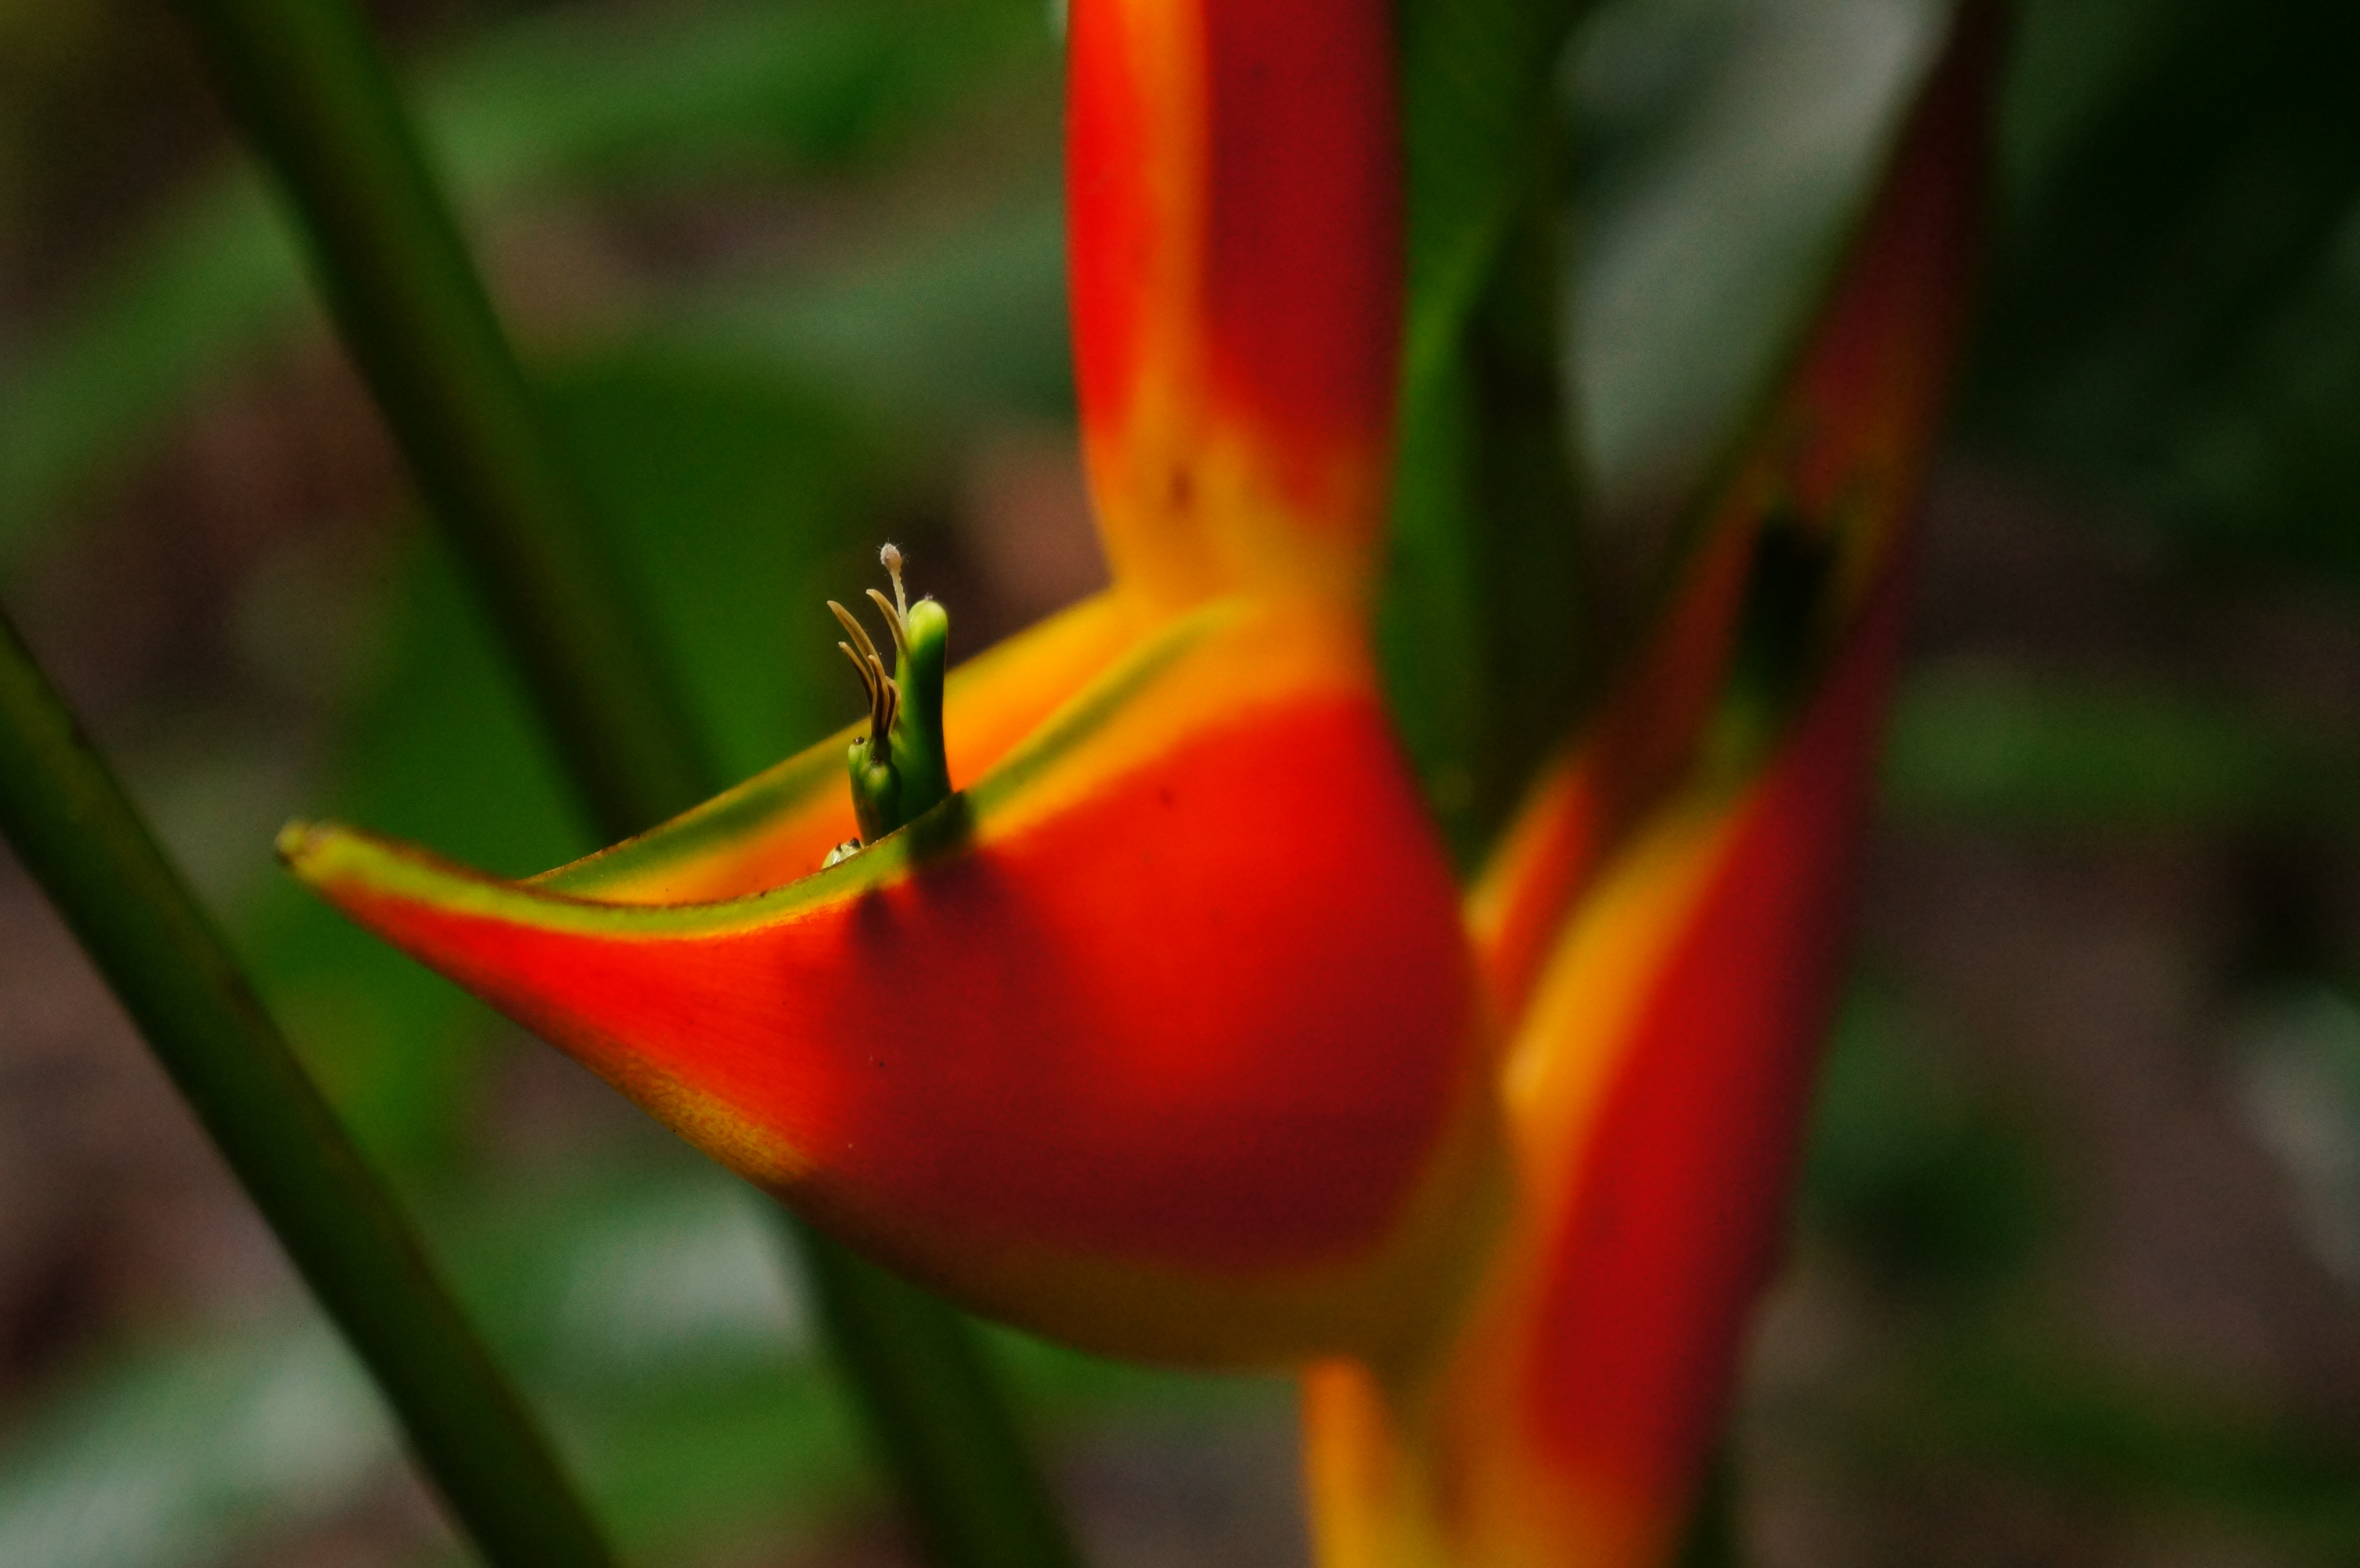
nature, plant, leaf, flower, petal, tulip, green, red, botany, yellow, flora, wildflower, close up, lily, exotic, macro photography, greens, flowering plant, plant stem, land plant